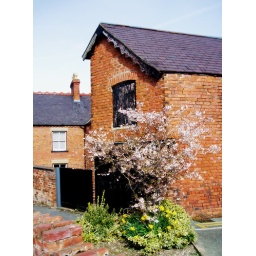
This house is just by the car park in Ruthin.